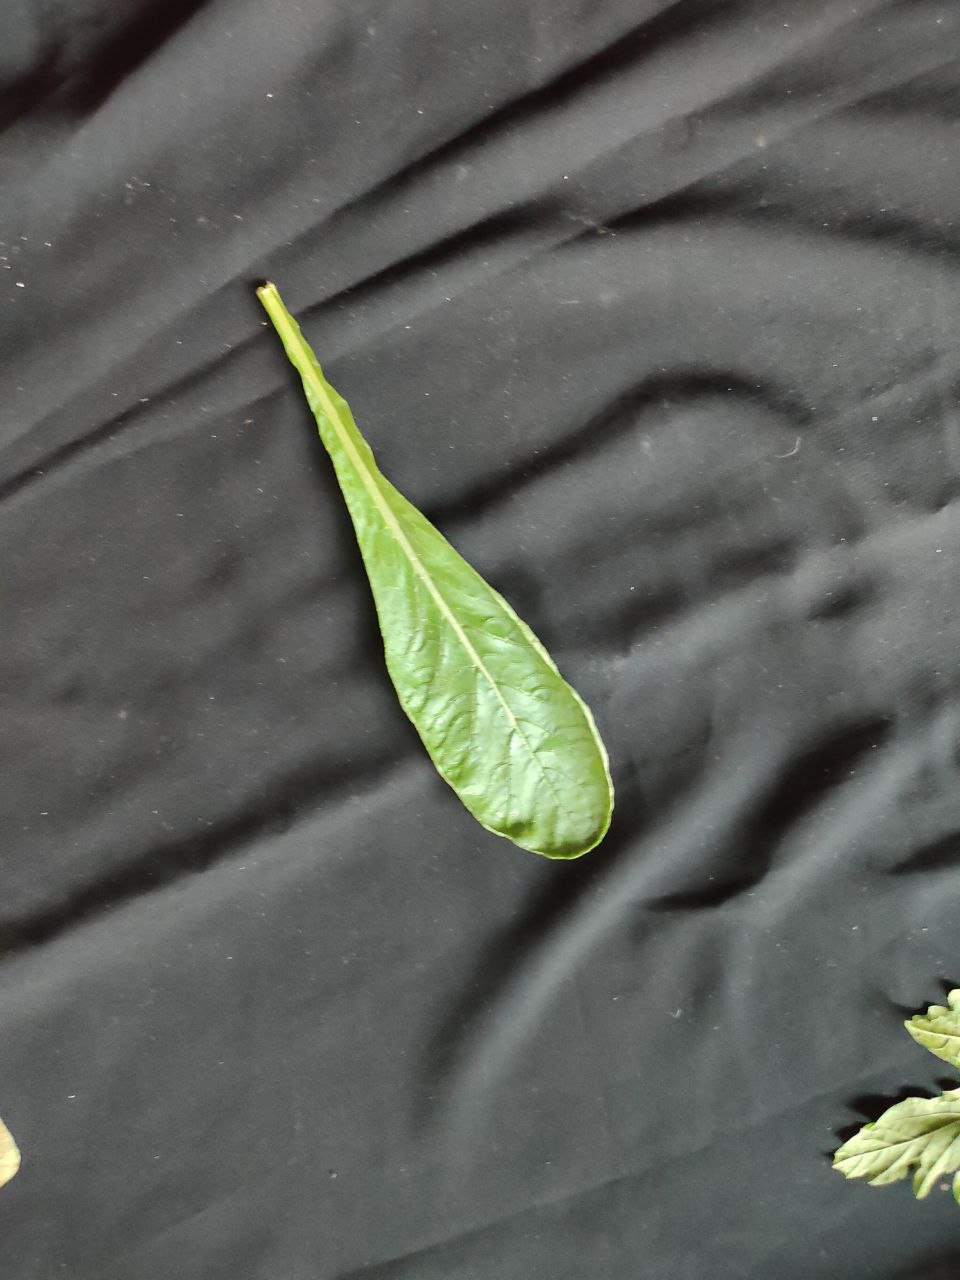
Label: Fresh leaf